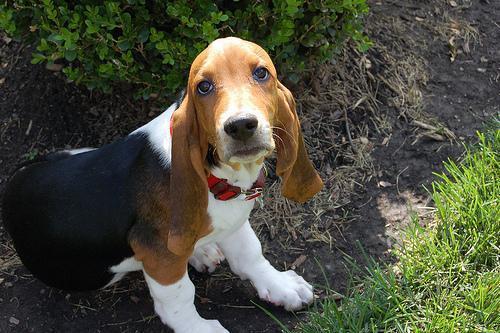
basset hound